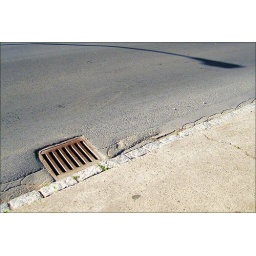
Drain and the shadow of a lamp on a street in Frankfurt am Main / Germany.